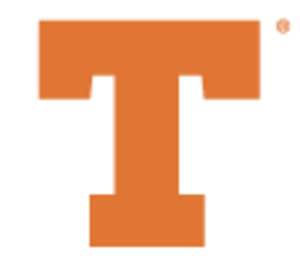
L'orange brûlée ou orange brûlé est un nom commercial de couleurs du domaine des arts graphiques, de la décoration et de la mode, dénotant une nuance d'orange ou de rouge.